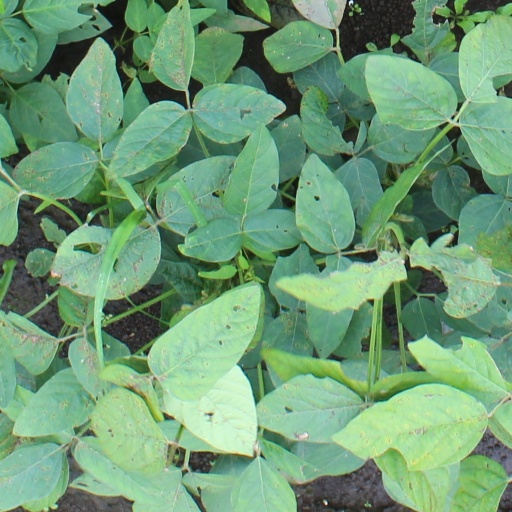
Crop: soybean